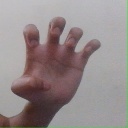
अक्षर: झ